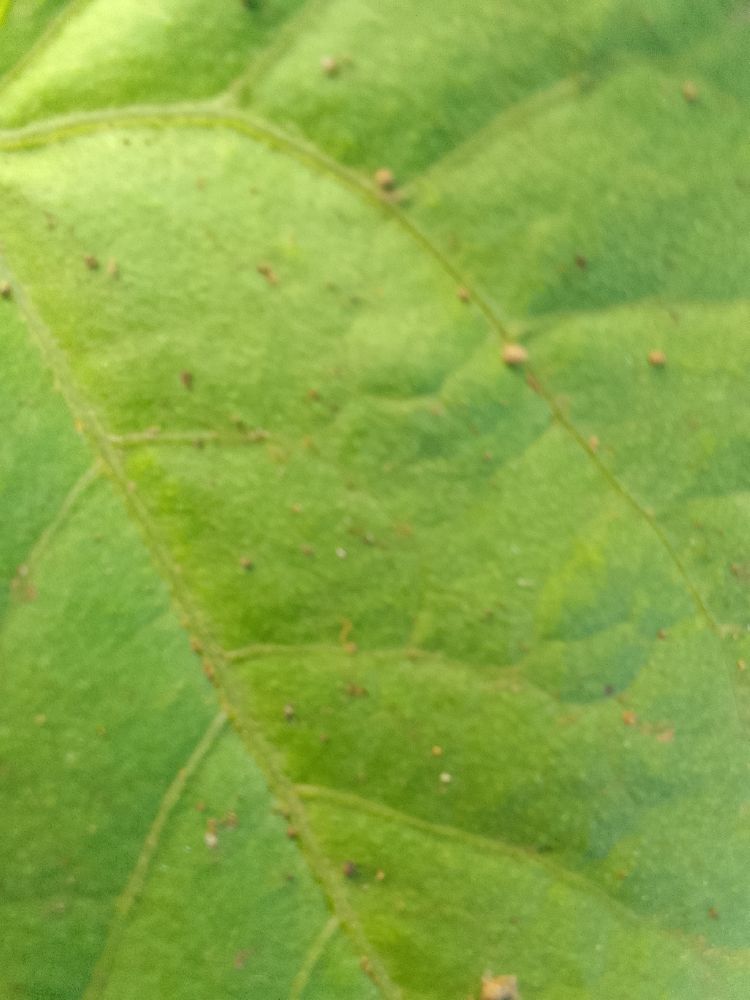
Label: healthy